X-Men Blue

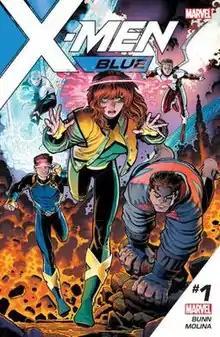
Cover for "X-Men: Blue" #1. Art by Art Adams

X-Men: Blue was an ongoing comic book published twice monthly by Marvel Comics and initially created by writer Cullen Bunn and artist Jorge Molina. The first issue was released April 12, 2017. It is a continuation of the "All New X-Men" series that began in 2012 and features young members of the original X-Men team who have time traveled to the present day.